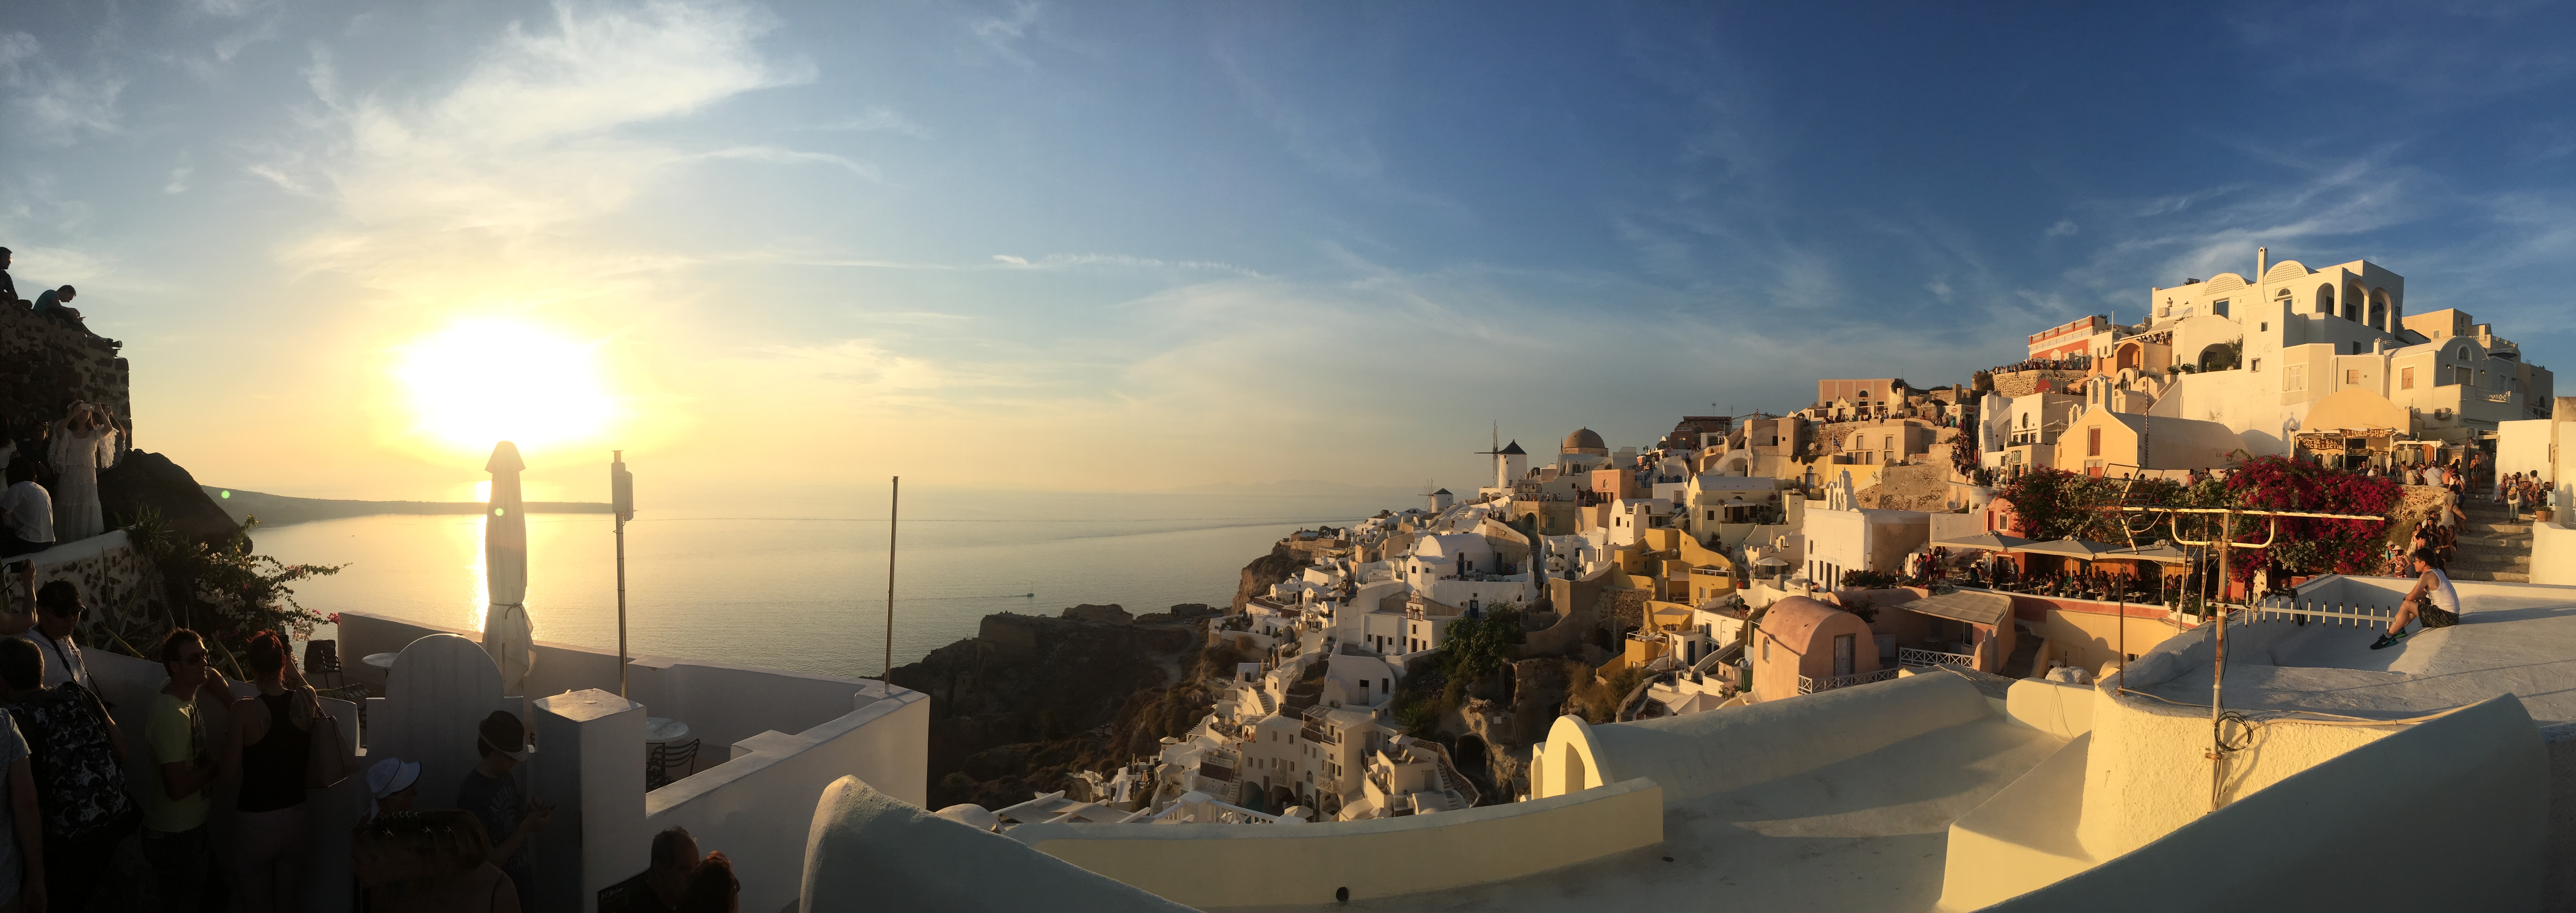
panorama, evening, screenshot